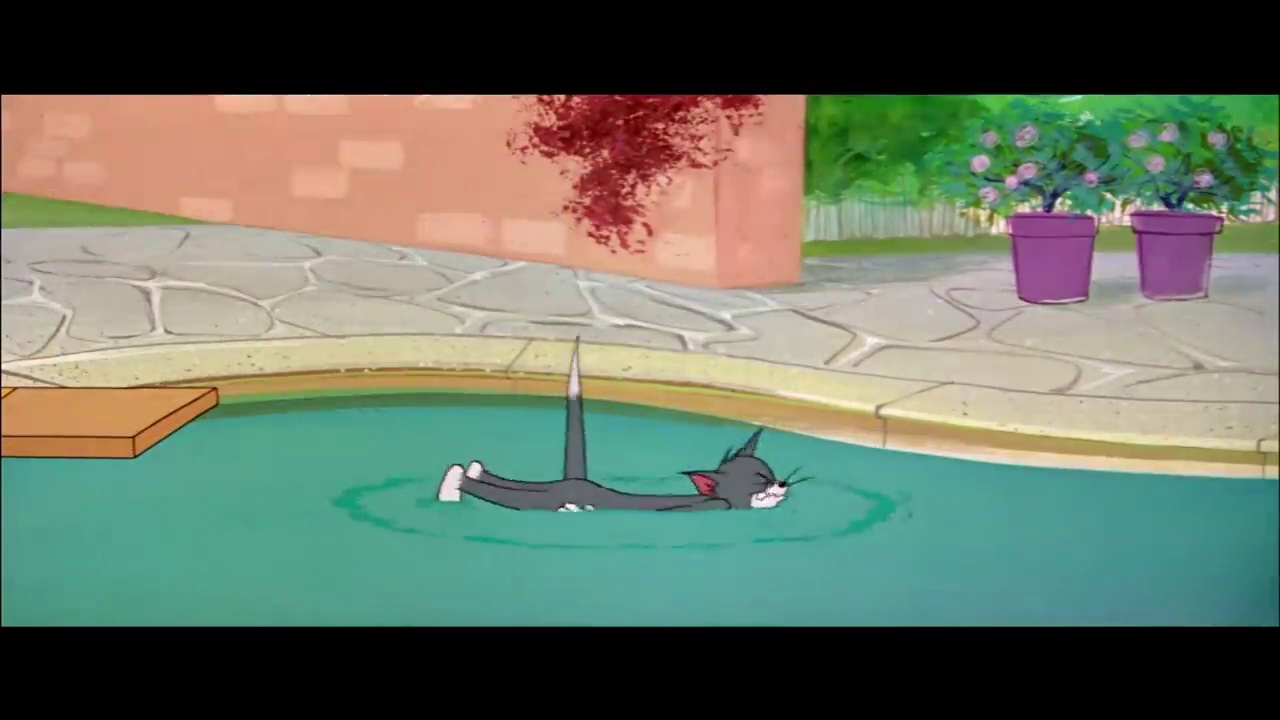
Portrait style: Cartoon Portrait